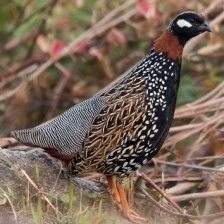
Species: BLACK FRANCOLIN
Scientific name: FRANCOLINUS FRANCOLINUS
ImageNet parent category: partridge